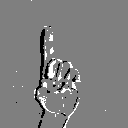
ASL letter: z